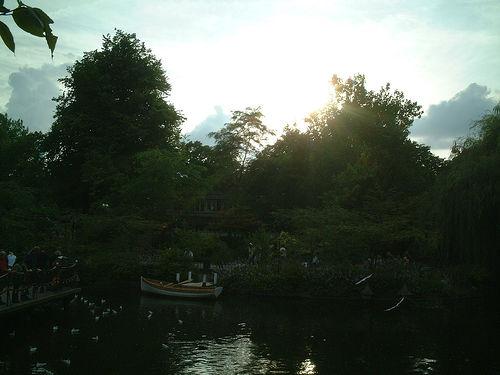
Weather: cloudy or overcast